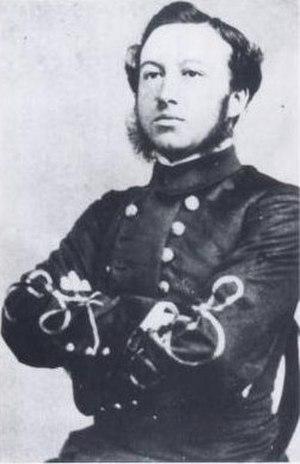
Le corps des Marines des États confédérés est une branche des forces armées des États confédérés de la guerre de Sécession. Il est créé par une loi du congrès confédéré du 16 mars 1861. L'effectif du CSMC est d'abord autorisé à 45 officiers et 944 hommes enrôlés, et augmente le 24 septembre 1862 à 1 026 hommes enrôlés. L'organisation du corps commence à Montgomery, en Alabama, et est achevé à Richmond, en Virginie, où la capitale des États confédérés d'Amérique a été déplacé. Les quartiers généraux du CSMC et les installations principales de formation restent à Richmond, en Virginie, tout au long de la guerre, situé dans le camp Beall sur Drewry's Bluff et au chantier naval de Gosport à Portsmouth, en Virginie. La dernière unité du CSMC se rend aux États-Unis, le 9 avril 1865, avec la Confédération qui elle-même capitule un mois plus tard.